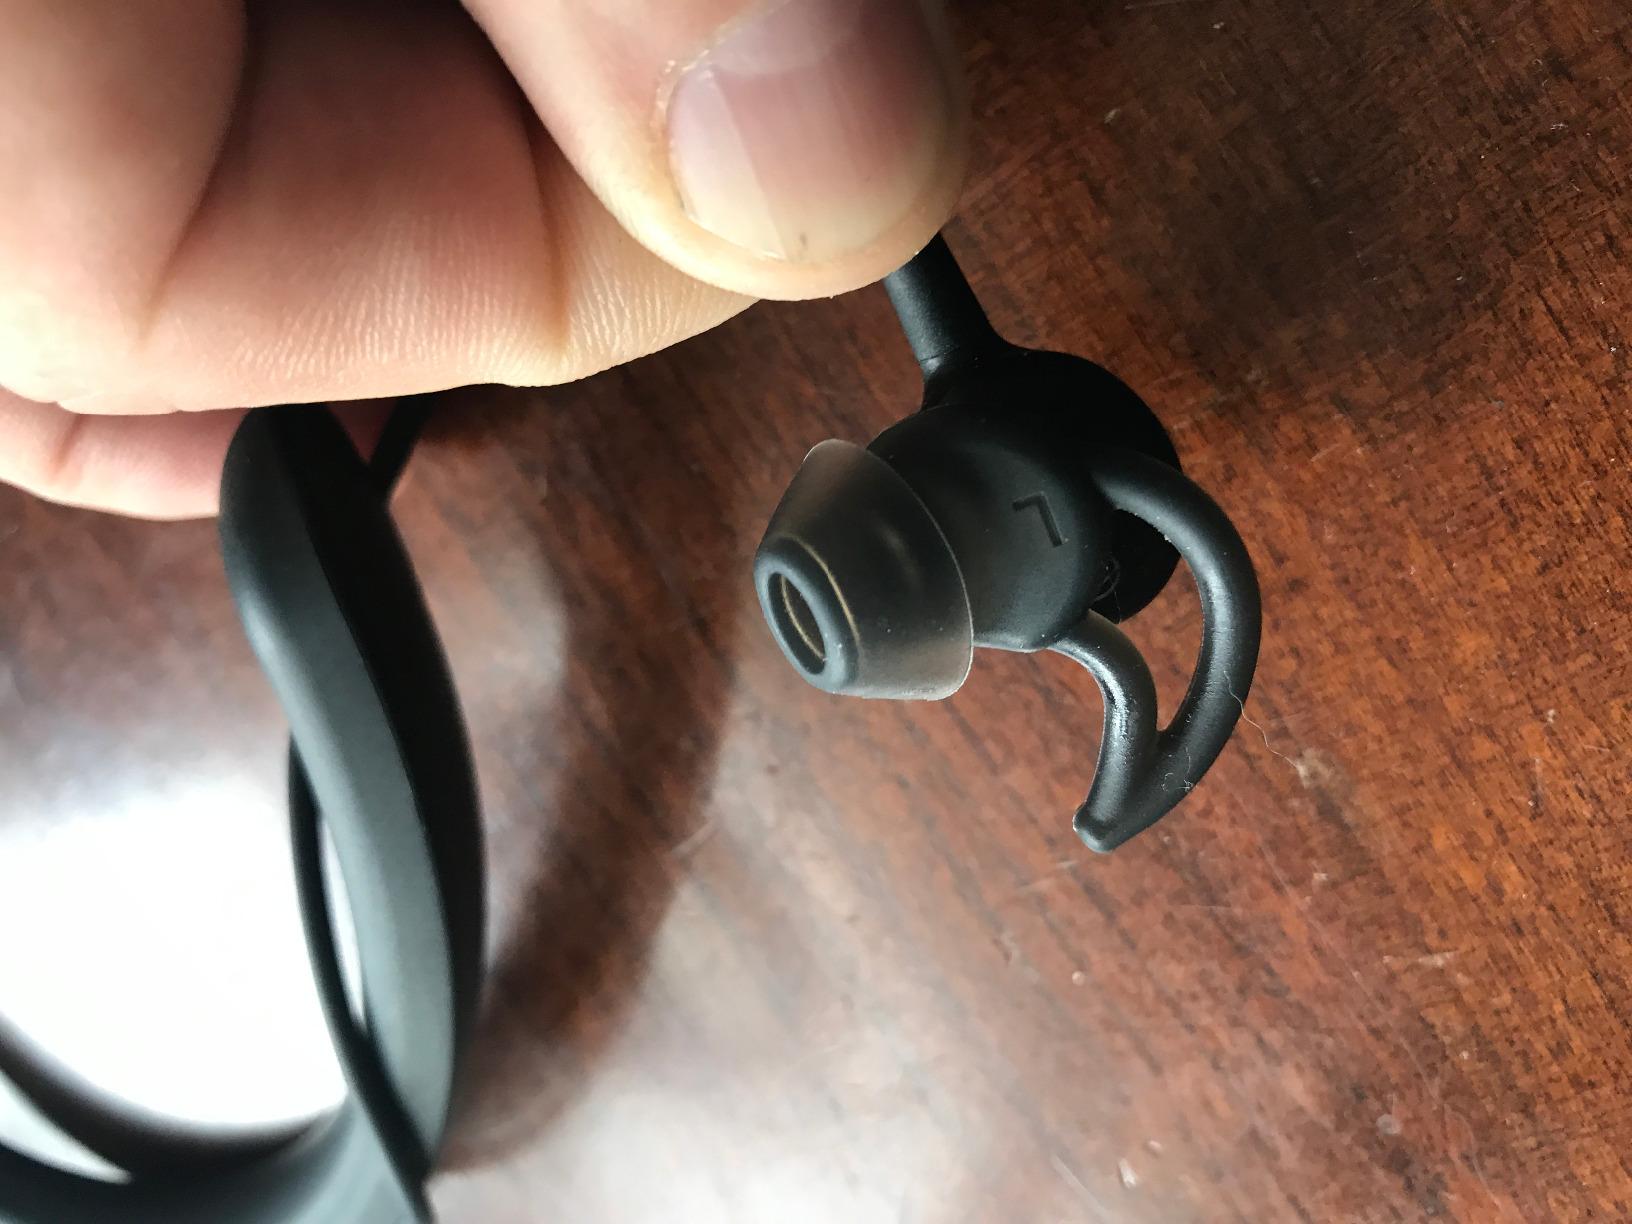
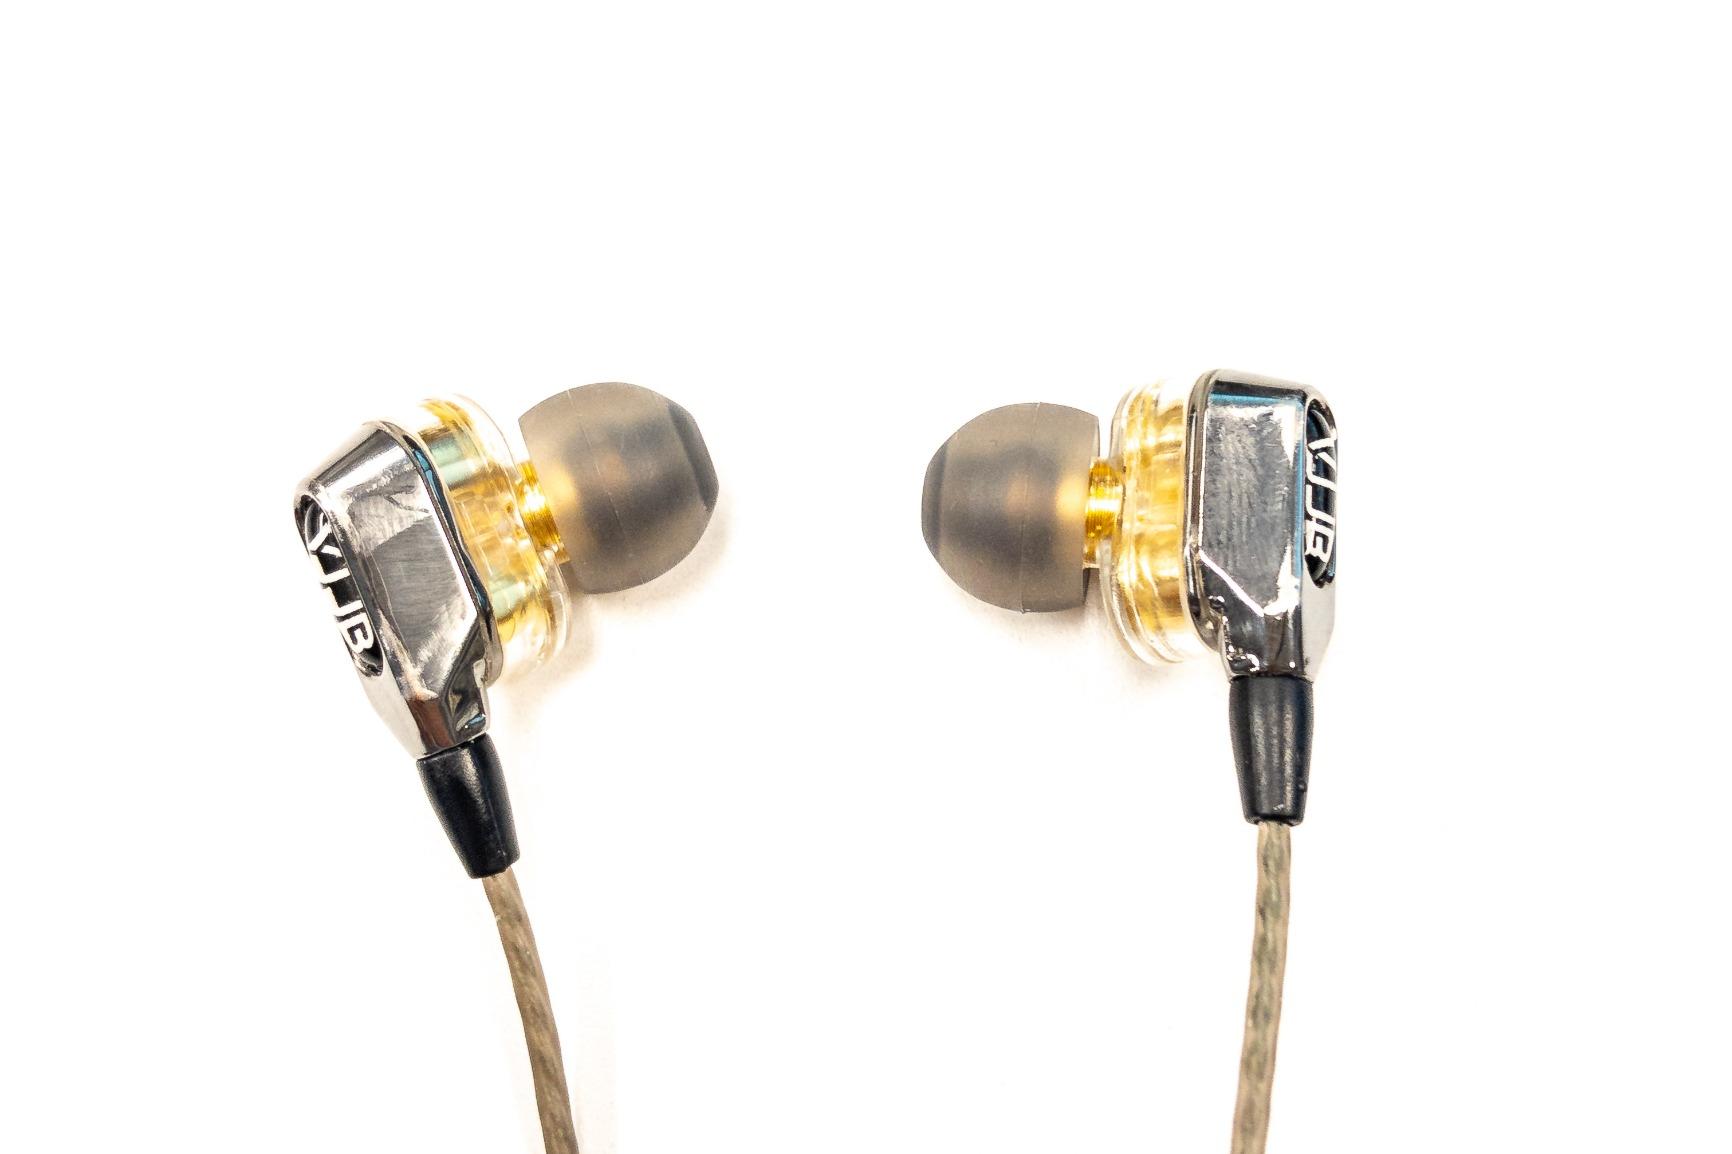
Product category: headphones
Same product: no